La hija pródiga

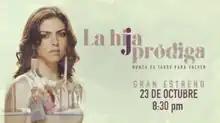

La hija pródiga is a Mexican telenovela that premiered on Azteca Uno on October 23, 2017, is an original story by José Ignacio Valenzuela produced by Ana Celia Urquidi for TV Azteca, which stars Isabel Burr and Christian de la Campa. The series follows the Montejo family. On a trip their eldest daughter, Alicia (Isabel Burr), disappears without explanation. After learning to live with the loss, 20 years later the girl reappears and changes the life of each member of her family.